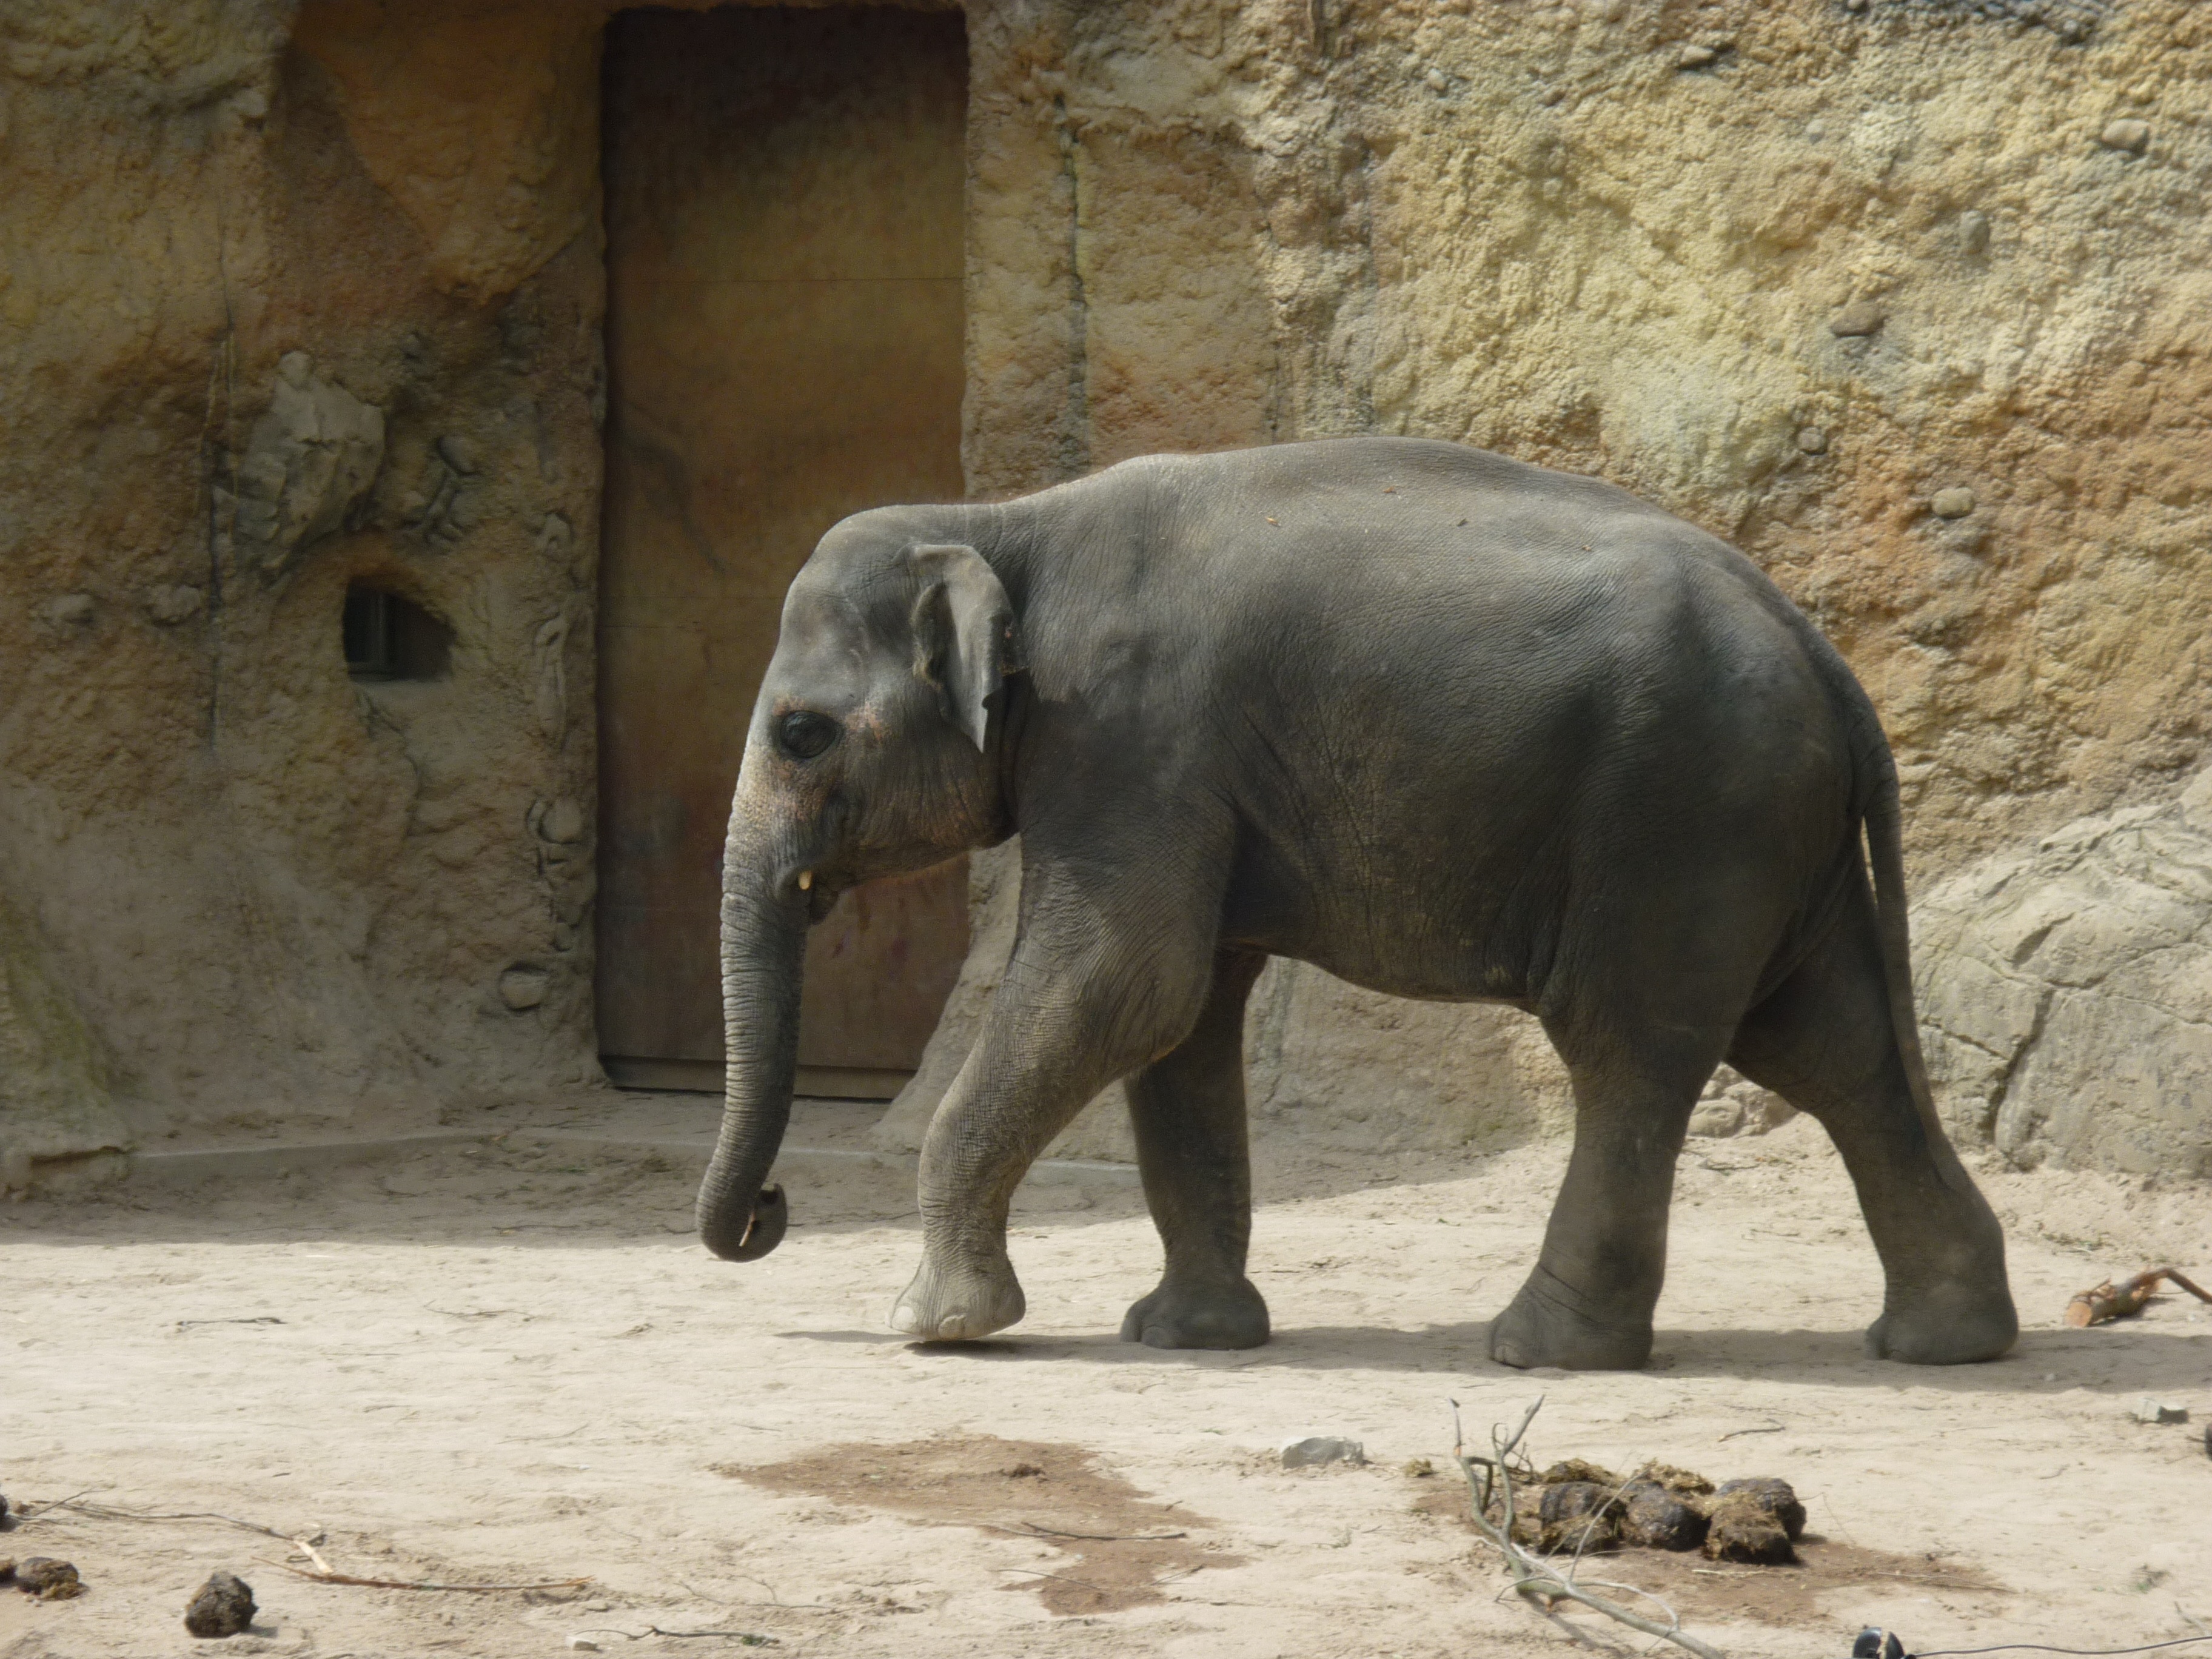
wildlife, wild, zoo, mammal, heidelberg, fauna, elephant, animals, zoo animals, indian elephant, elephants and mammoths